Buick

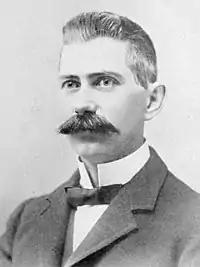
David Buick, founder of the Buick Motor Company

Buick is one of the oldest automobile brands in the world and is currently the oldest in the United States still active today. Autocar, founded in 1897, is the oldest motor vehicle manufacturer in the western hemisphere; while originally an automobile maker, Autocar now builds heavy trucks. Oldsmobile, also an early automaker founded in 1897, is now defunct; Studebaker was founded in 1852, but did not begin producing automobiles until 1902; Henry Ford produced his first car in 1896 but did not start the Ford Motor Company until 1903, and during the period in between was involved with other automobile manufacturers such as Cadillac, founded in 1902.